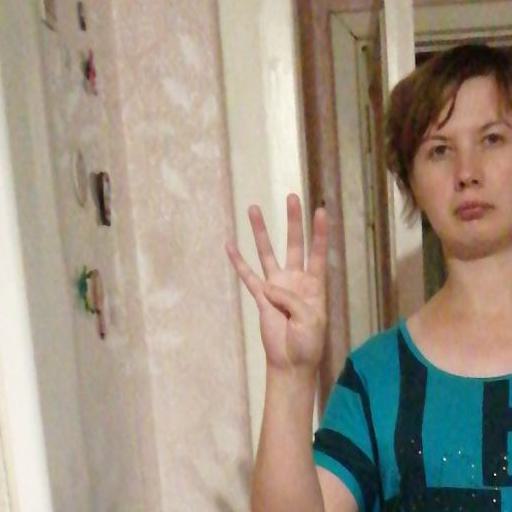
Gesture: four